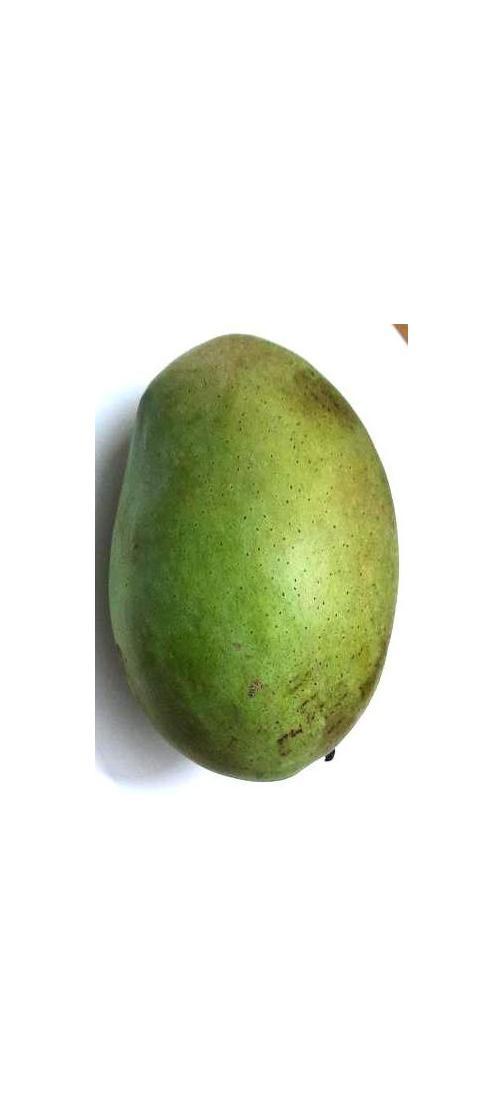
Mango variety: Fazli Shurmai